HB (cigarette)

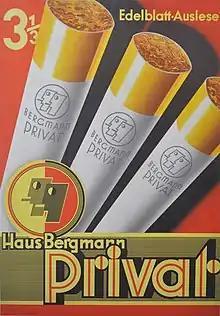
Haus Bergmann Ad (1935)

The ('HB Man') is a cartoon character with whom BAT advertised the HB cigarettes. Bruno, the unofficial name of the HB Man, is one of the best-known advertising figures in the history of German commercial television.